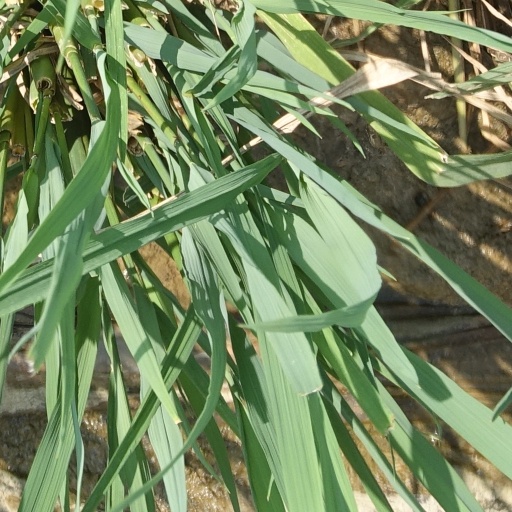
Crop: rice